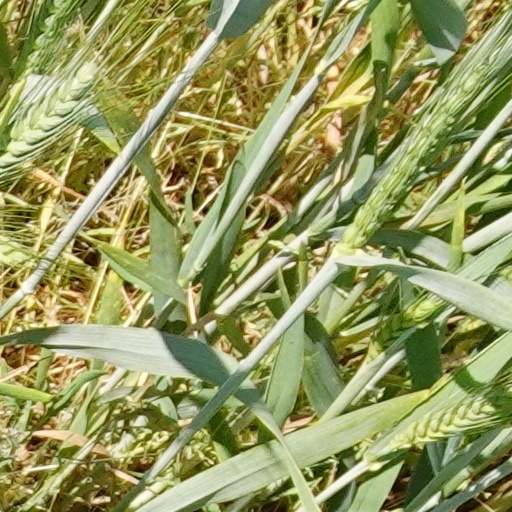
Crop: wheat